Zhengzhou Hangkonggang railway station

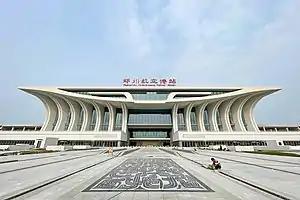

Zhengzhou Hangkonggang railway station is a railway station in Zhongmu County, Zhengzhou, Henan, China.